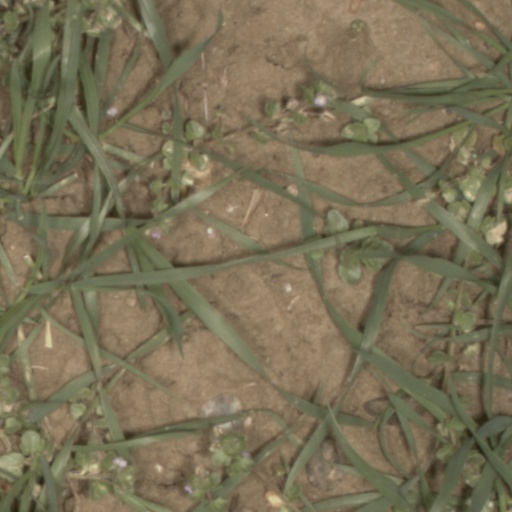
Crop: wheat